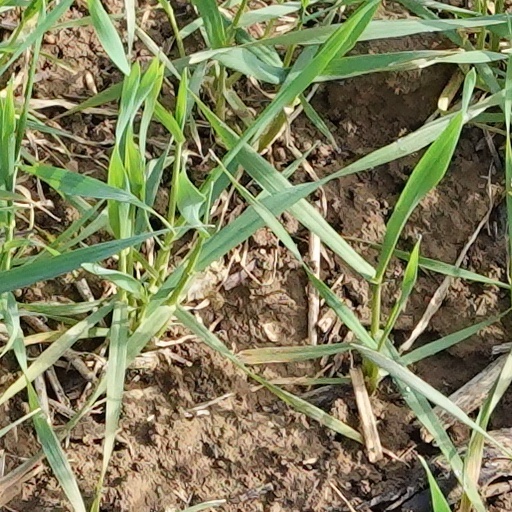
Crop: wheat